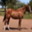
Label: horse